Laryngitis (Glee)

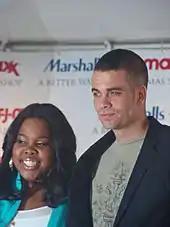
In "Laryngitis", Riley ("left") and Salling ("right") duet on Sammy Davis Jr.'s "The Lady Is a Tramp".

Recurring characters who appear in "Laryngitis" are Kurt's father Burt Hummel (Mike O'Malley), glee club members Santana Lopez (Naya Rivera), Brittany (Heather Morris), Mike Chang (Harry Shum Jr.) and Matt Rutherford (Dijon Talton), school reporter Jacob Ben Israel (Josh Sussman) and AV club president Lauren Zizes (Ashley Fink). Rizwan Manji plays Dr. Gidwani. Zack Weinstein guest stars as Sean Fretthold, a football player who was paralyzed below the upper chest after injuring his spinal cord at C4 in an accident, similar to the actor's injury in real life. Sean is the second wheelchair-using character to appear on "Glee". In November 2009, the episode "Wheels" attracted criticism from disability advocates, who called attention to the fact that disabled character Artie Abrams is played by able-bodied actor Kevin McHale. Weinstein defended McHale's casting, opining that if he was the best auditioning actor for the role, then his ability to walk should be irrelevant. However, Weinstein also stated he "would like to see wheelchair users given the chance to audition and be seriously considered for roles that aren't specifically written for someone with a disability." Weinstein revealed that he wished he had auditioned for the role of Artie, and that "Glee" was his favorite show. Around February 2010, Weinstein's agent got him an audition to play Sean, and within a week and a half, he learned he had got the part. "Glee" was Weinstein's first professional acting job. He called the twelve hours he spent filming his scenes "twelve of the most important hours of [his] life".